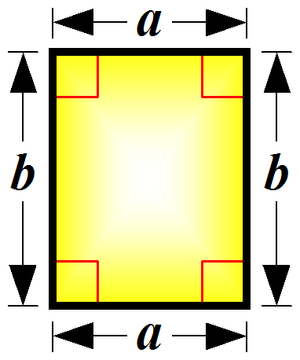
Rektangel
Rektangel
Et rektangel er en plan firkant, hvori modstående sider er lige lange, og alle fire vinkler er rette. Firkanten på illustrationen til højre er et rektangel; bemærk at de røde hjørner der er indtegnet, blot symboliserer at hjørnerne danner rette vinkler; de er ikke en del af selve rektanglet.